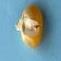
Maize quality: Good